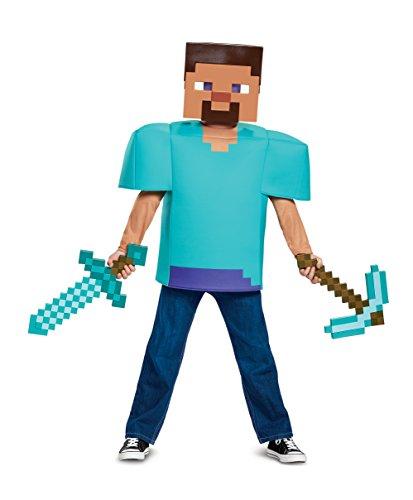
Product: Minecraft Sword
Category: Toys & Games | Dress Up & Pretend Play | Accessories
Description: Minecraft mojang.
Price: $17.99